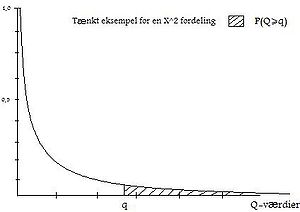
Chi i anden-test / χ²-fordelingen
Sandsynlighedsfordeling for Q
Chi i anden-test betegner i den matematiske statistik en række hypotesetests med χ²-fordelte teststørrelser.